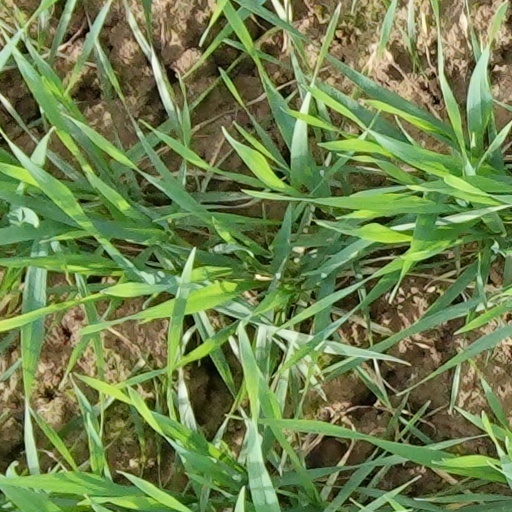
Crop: wheat